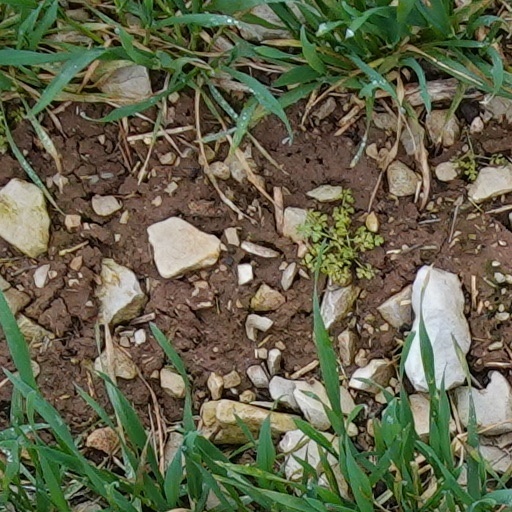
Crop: wheat